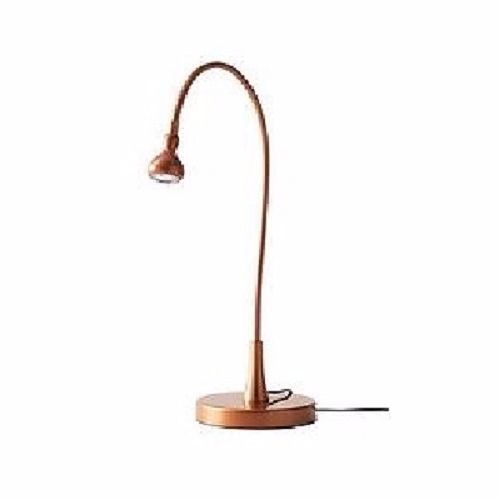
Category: lamp